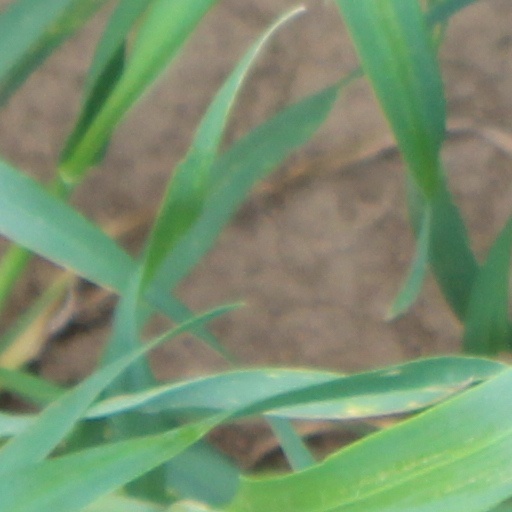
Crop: wheat